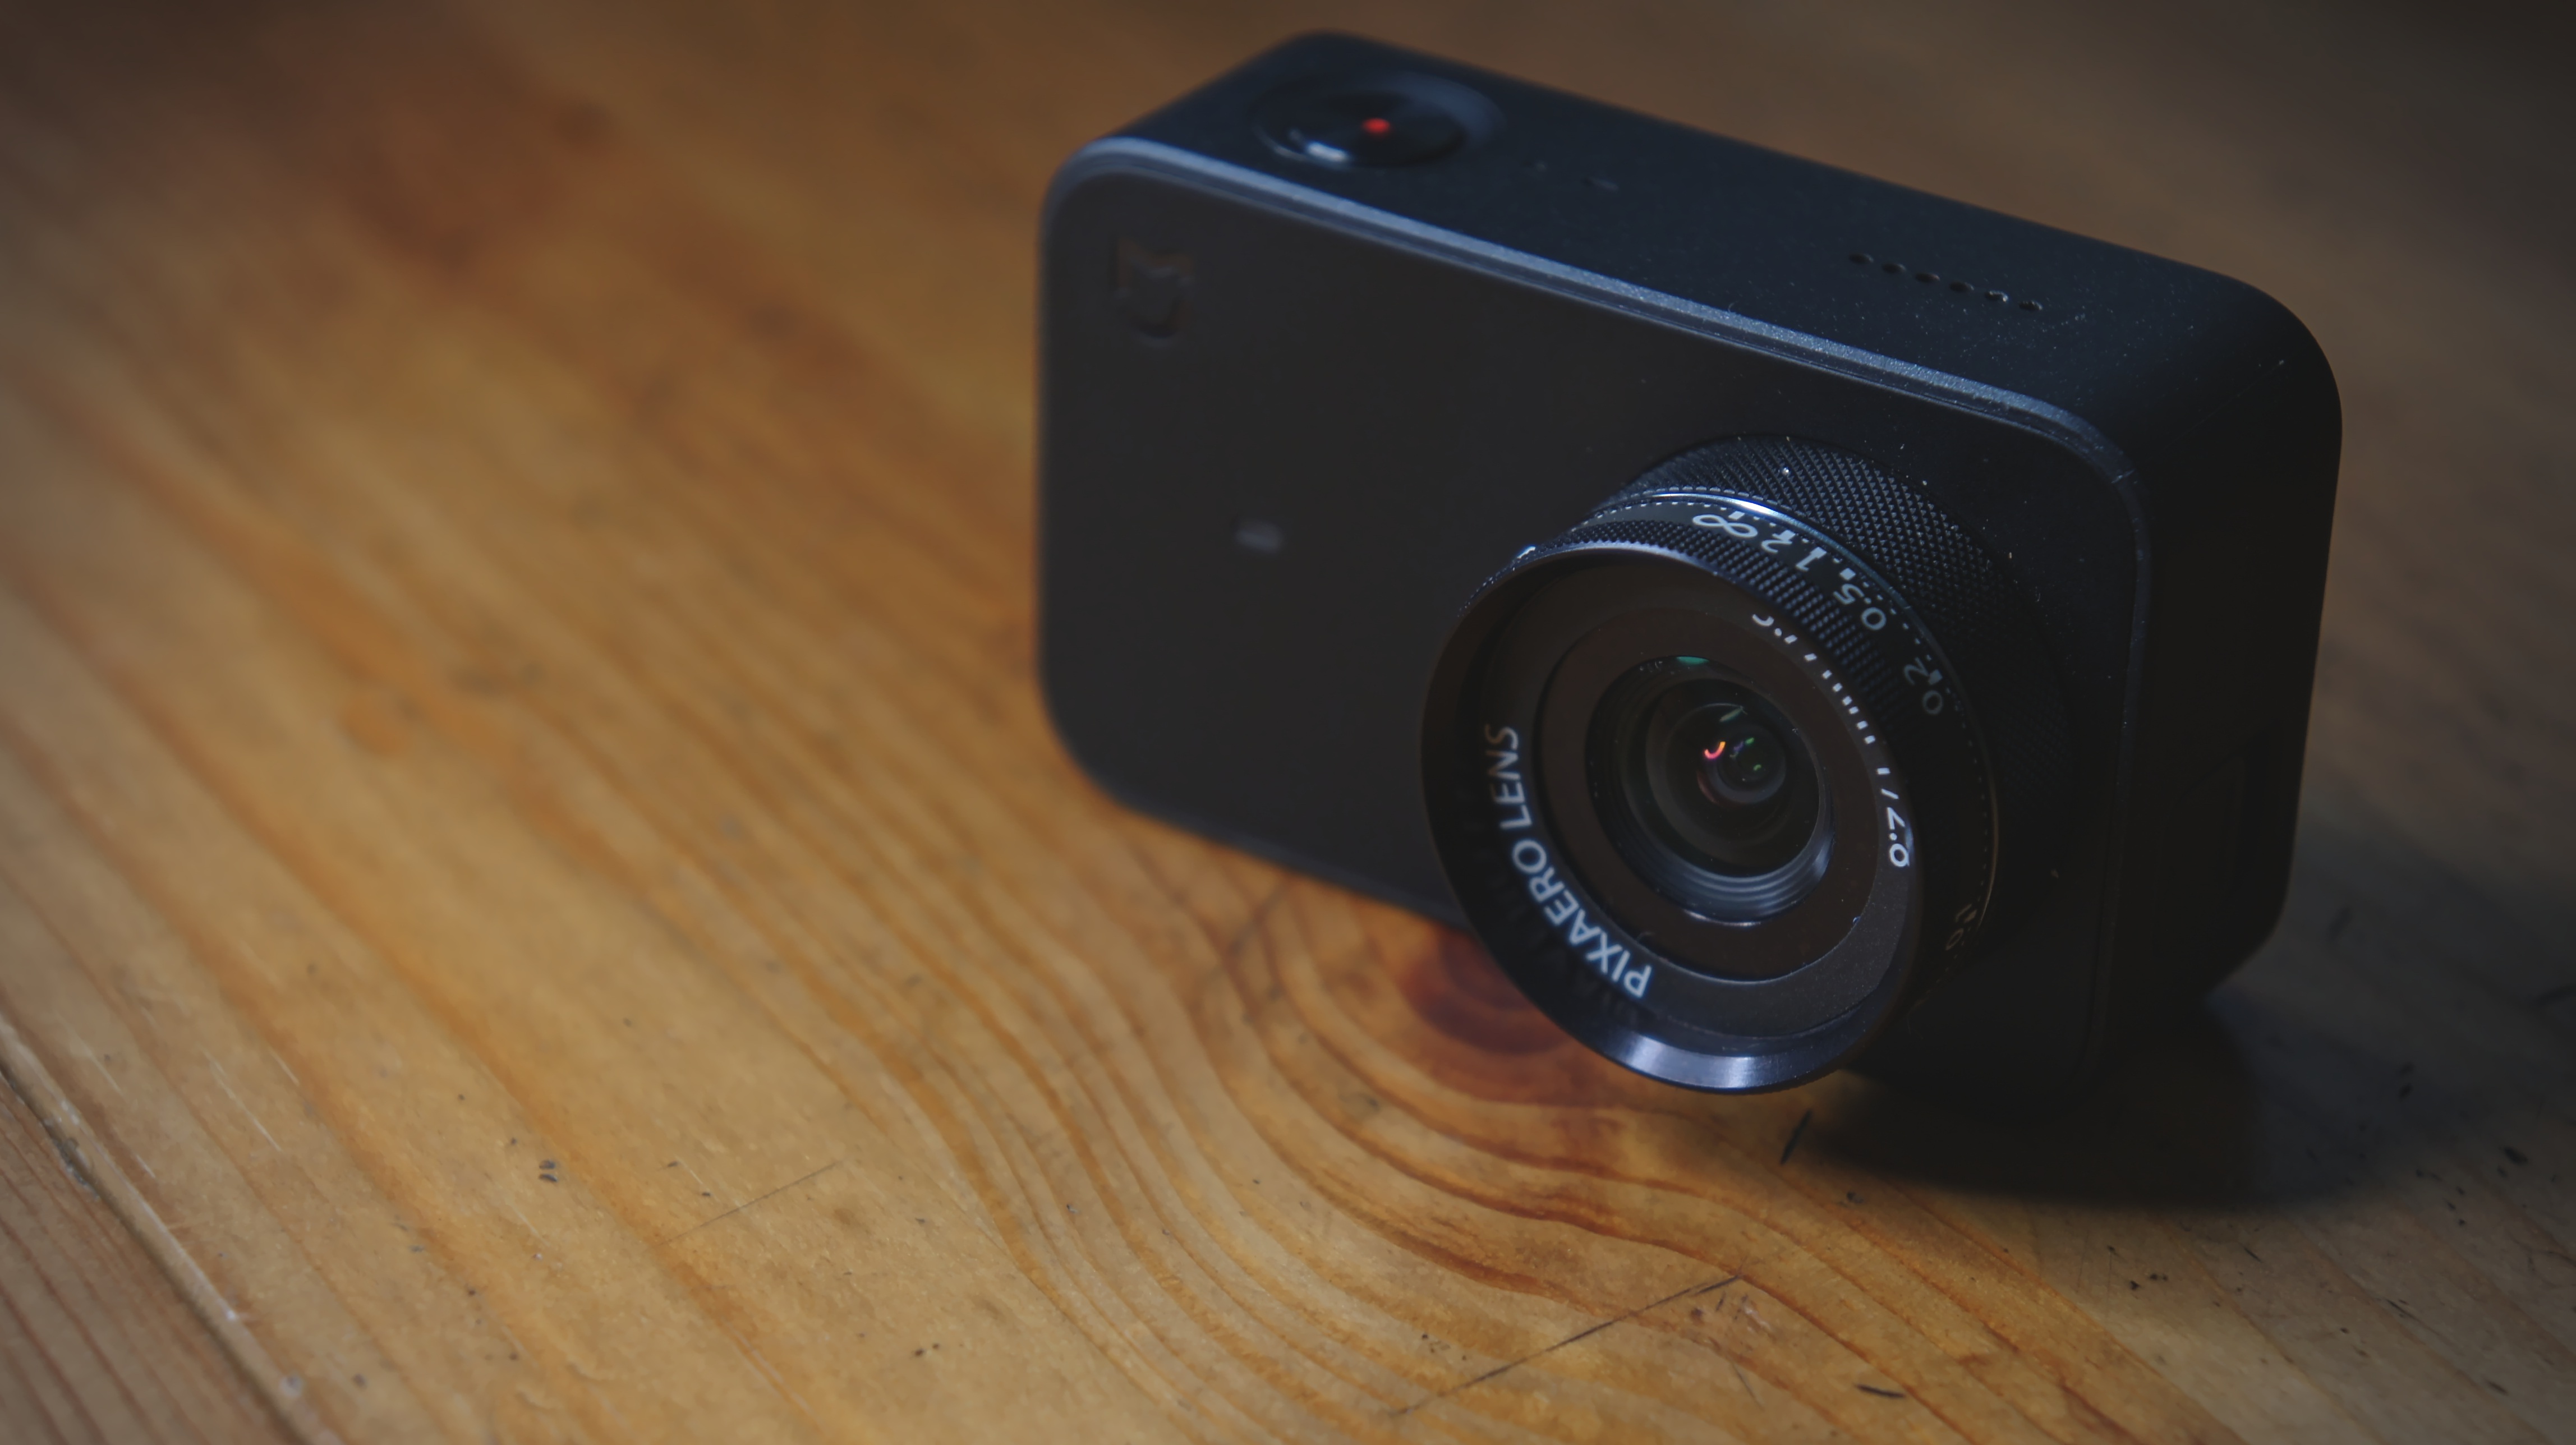
camera, Point and shoot camera, cameras optics, camera accessory, camera lens, lens, digital camera, Material property, photography, technology, electronic device, mirrorless interchangeable lens camera, plastic, gadget, lens hood